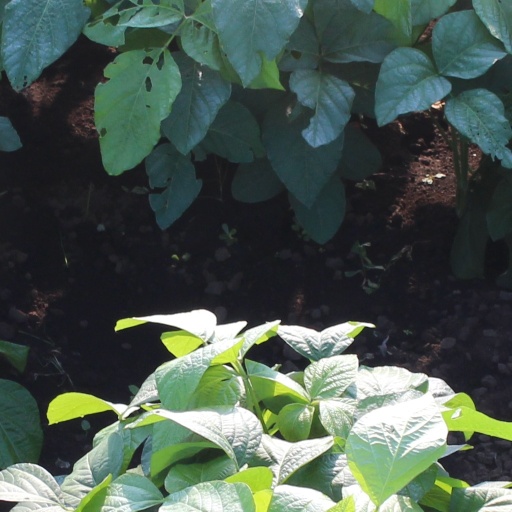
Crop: soybean